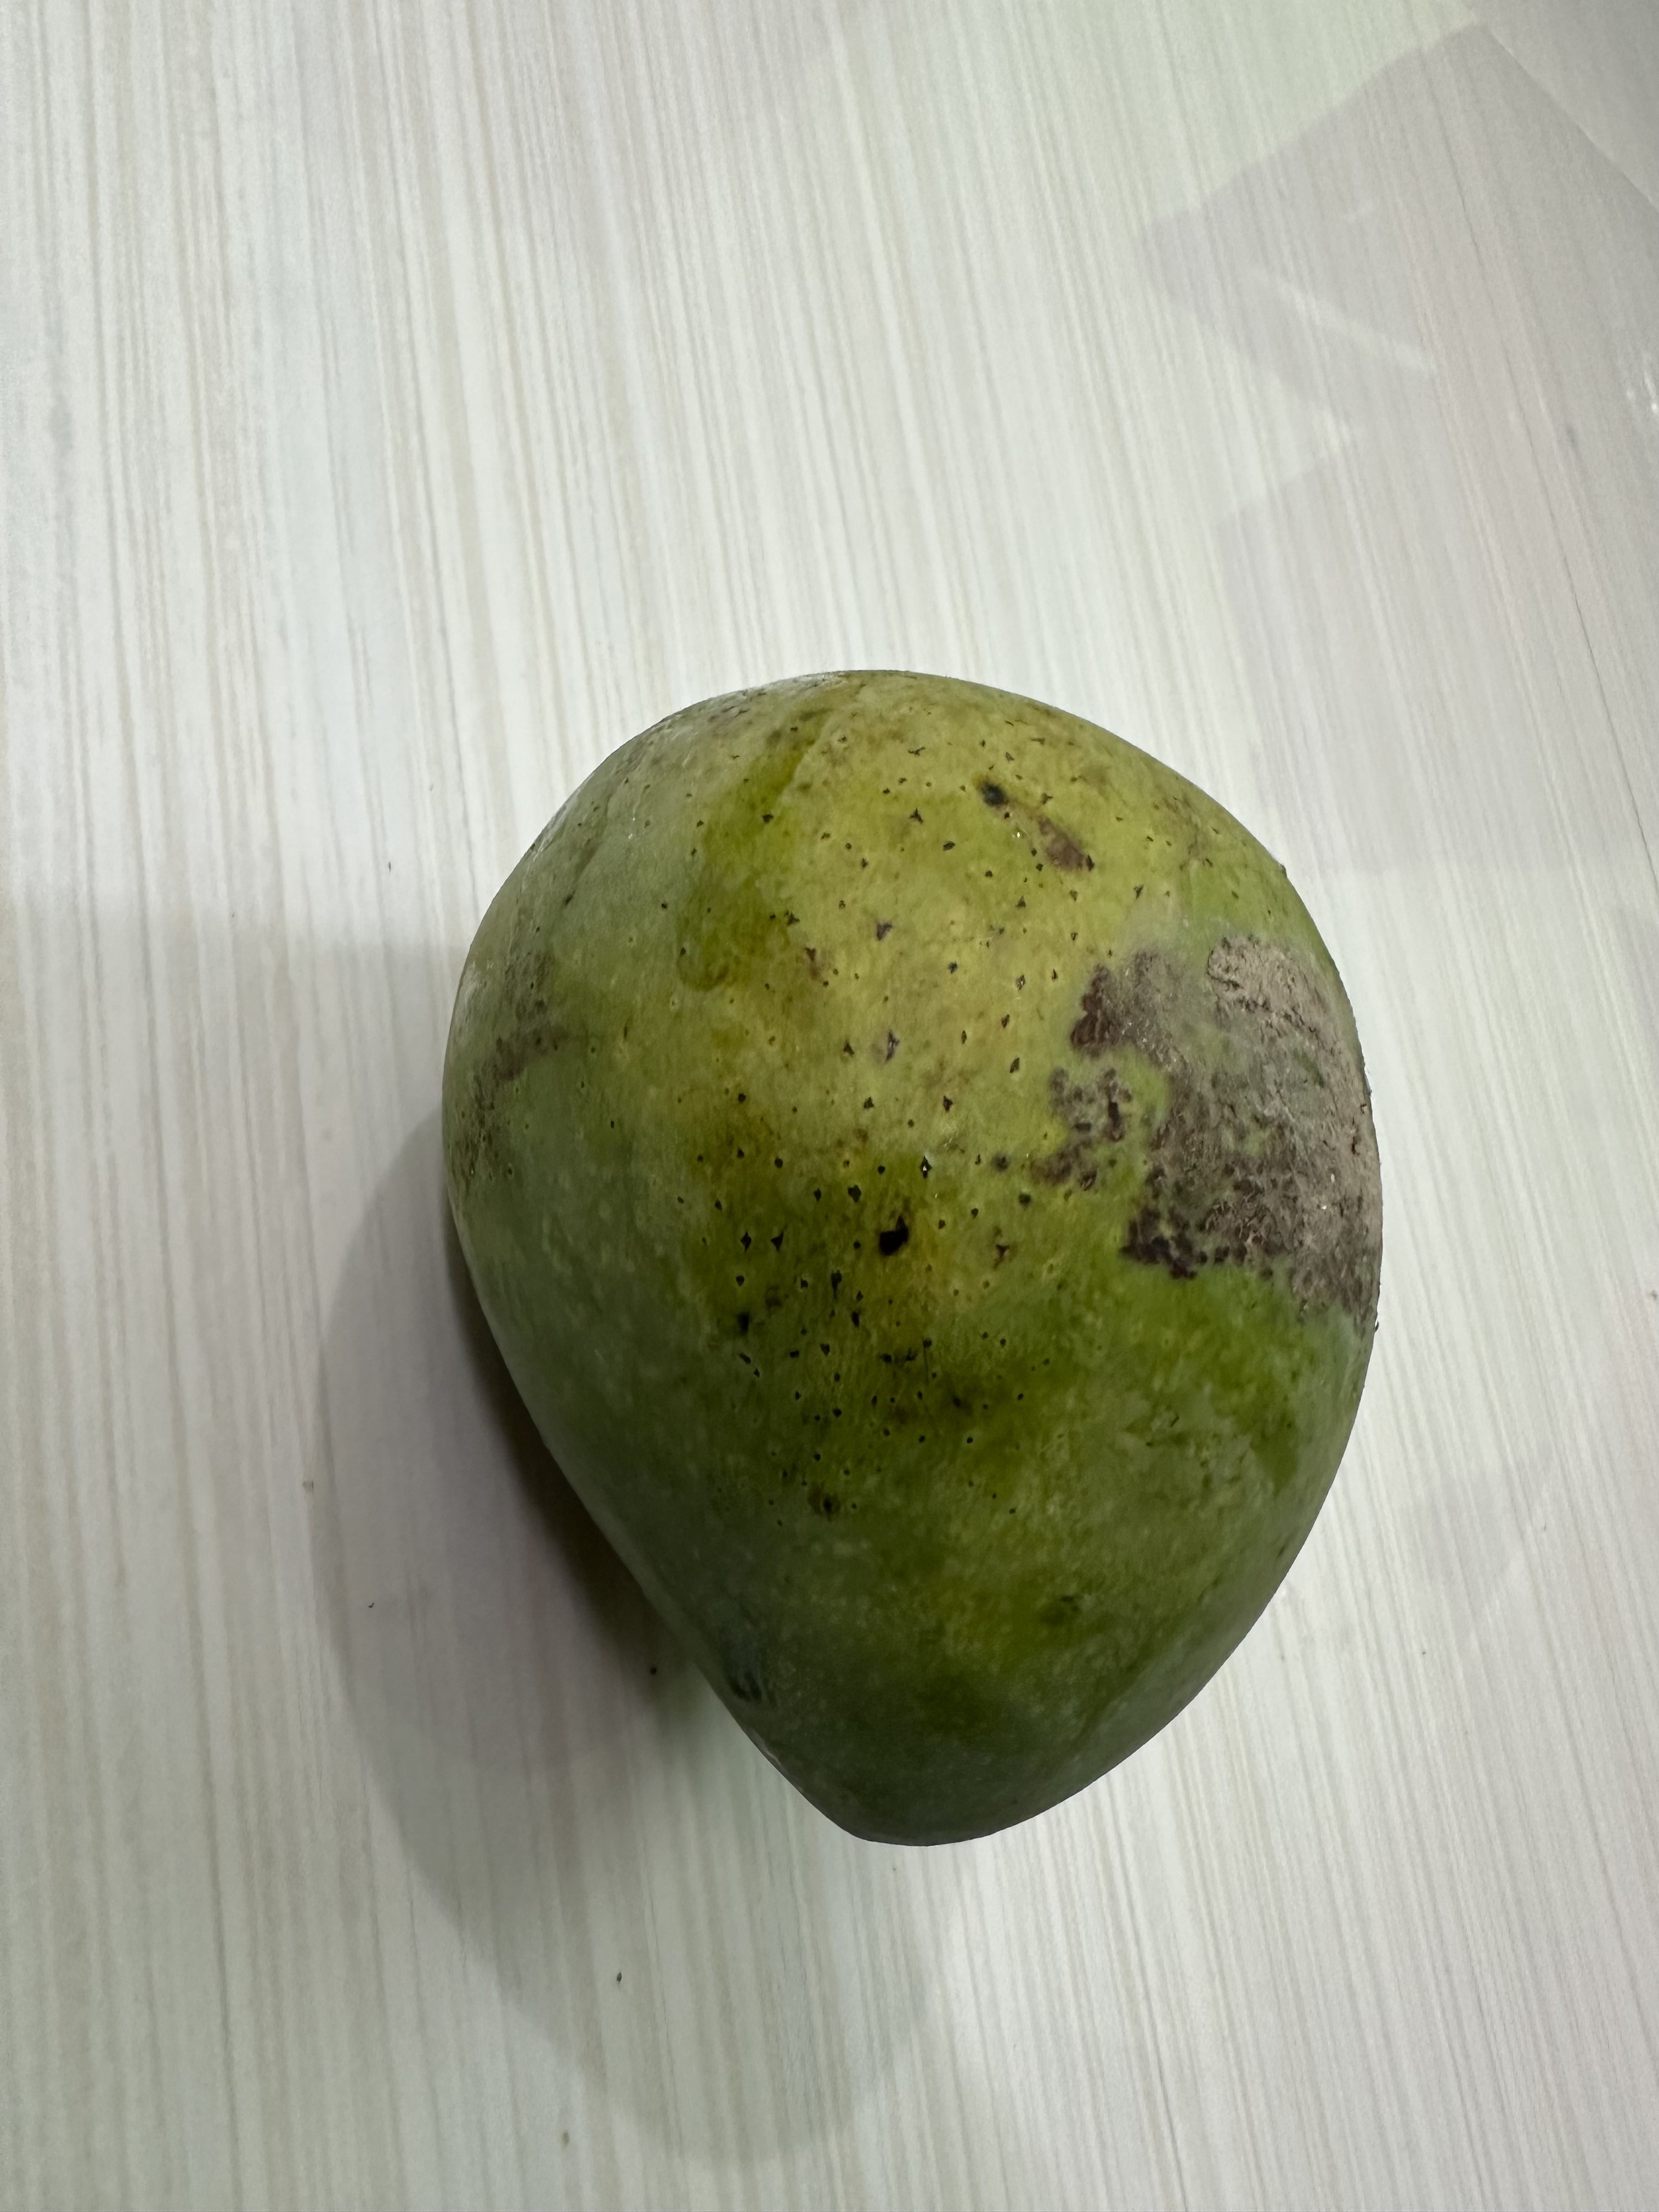
Mango variety: Harivanga